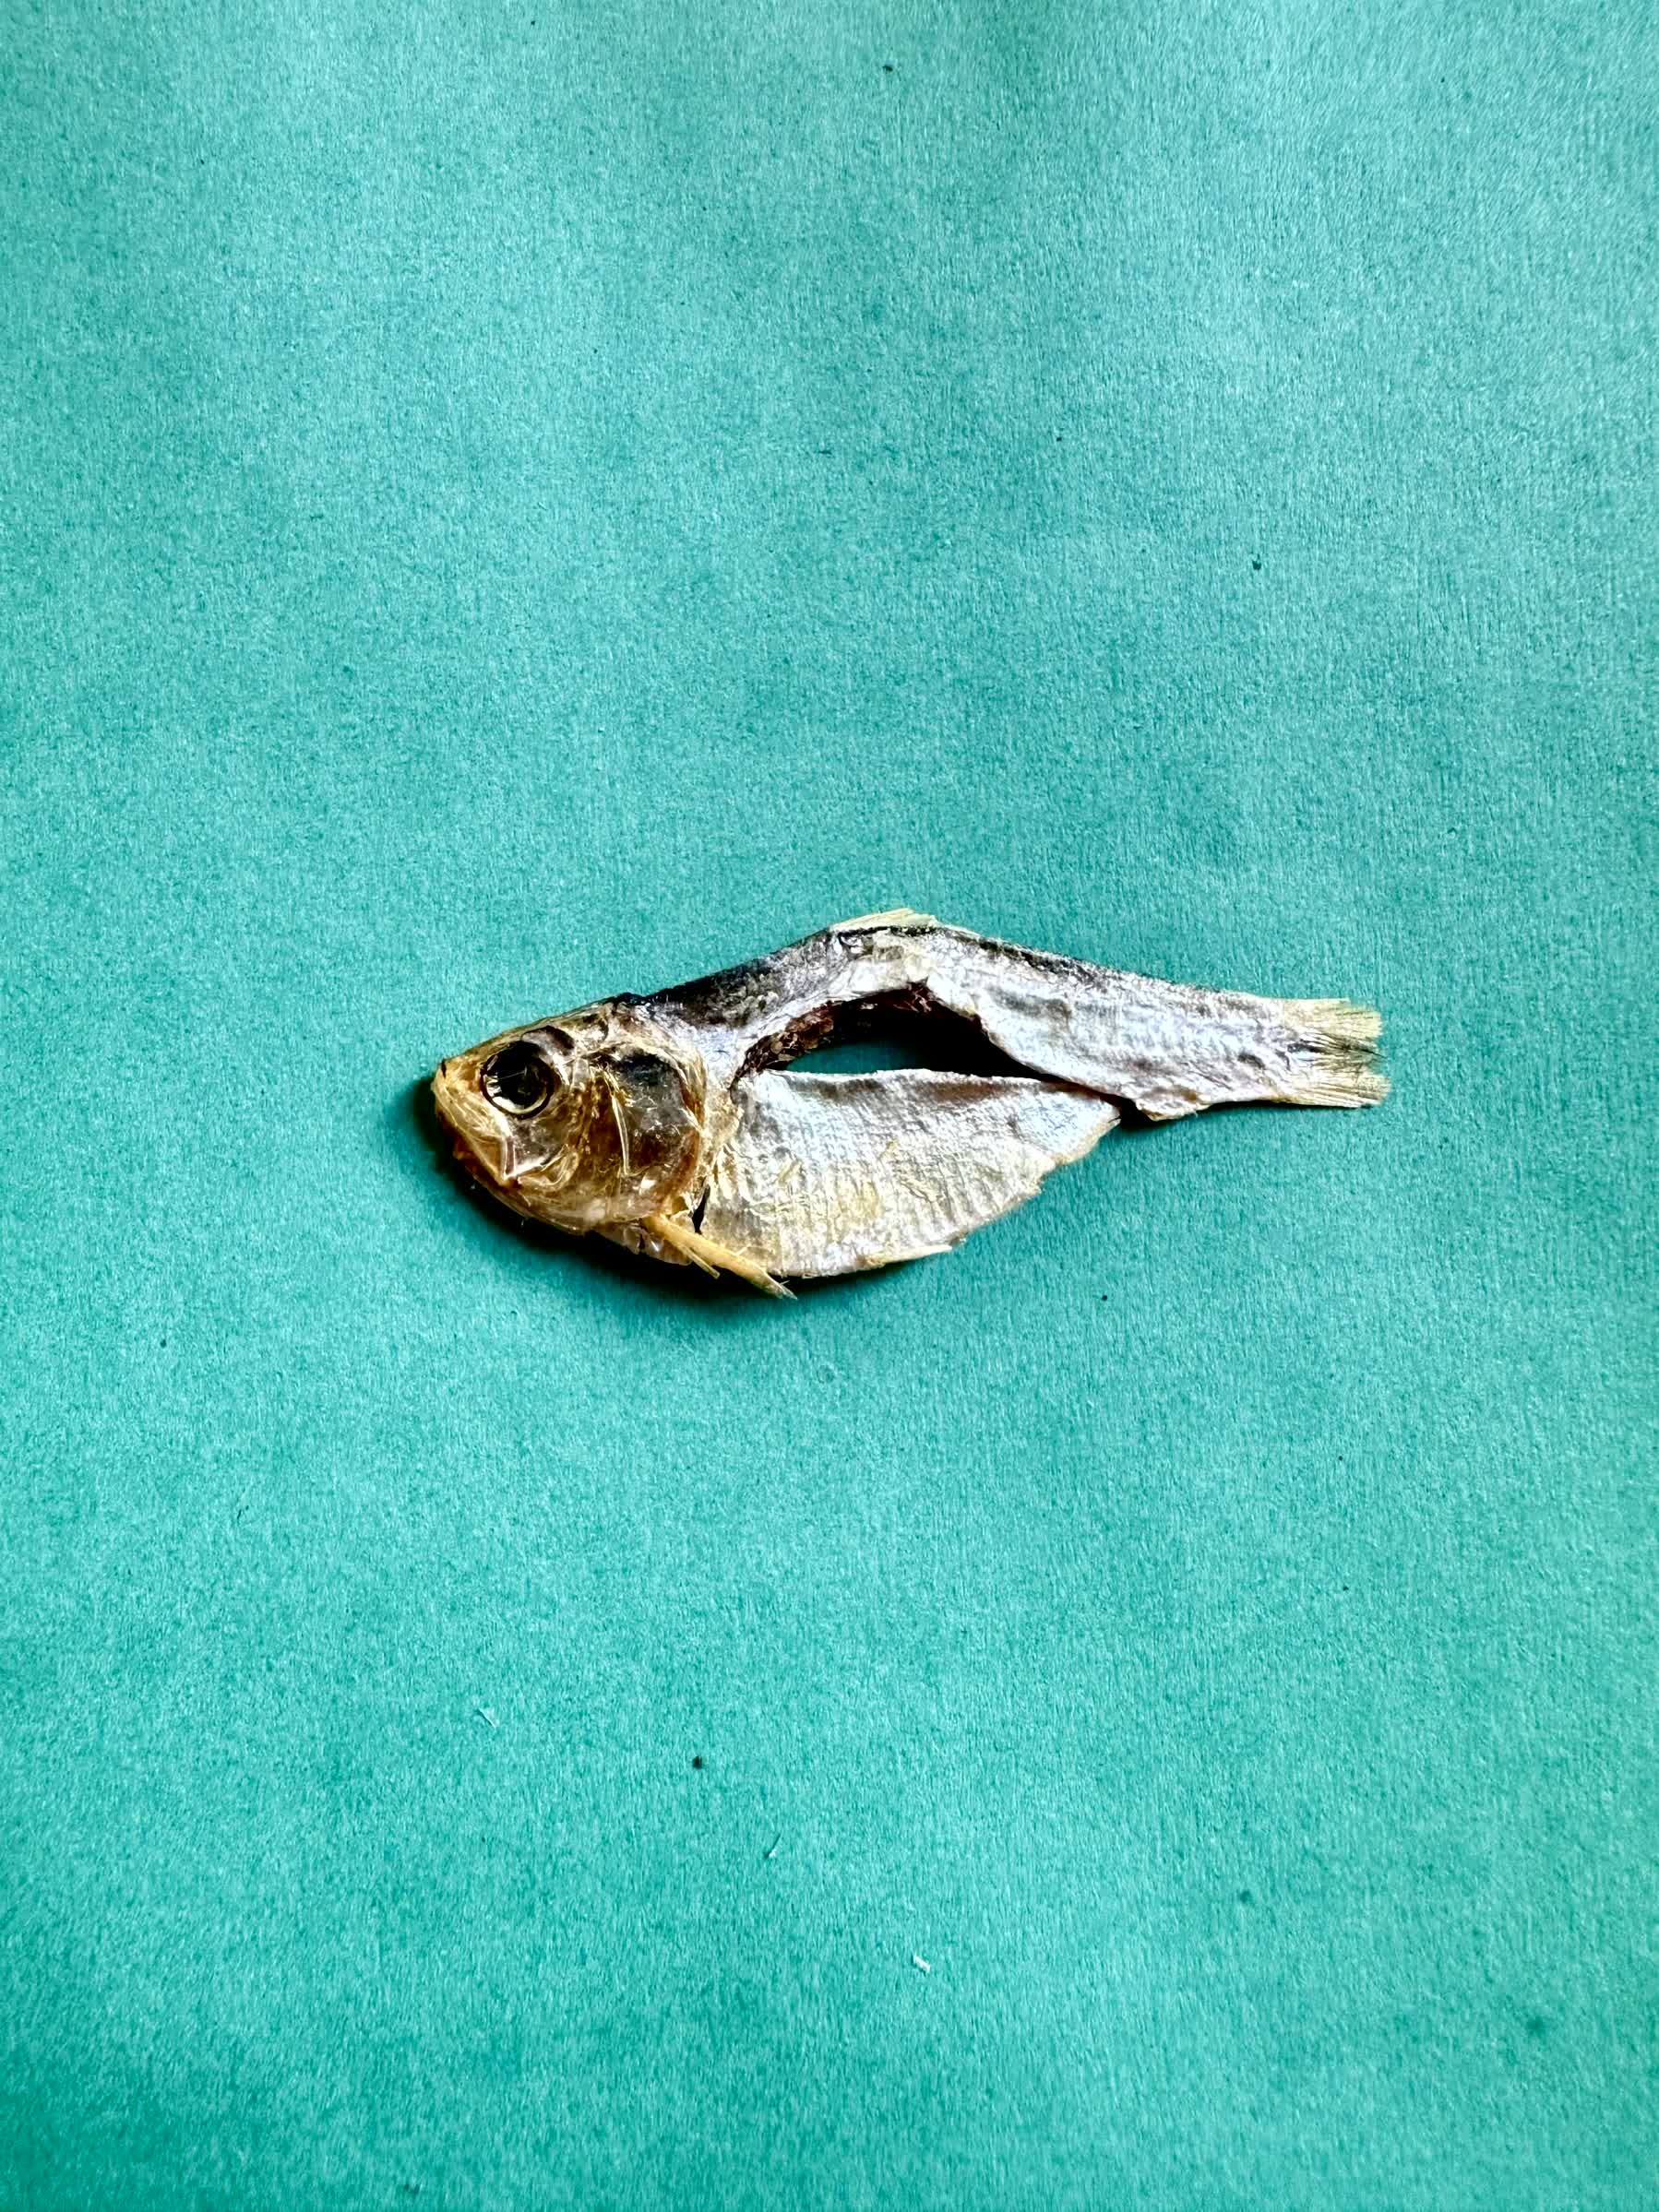
Species: Chapila